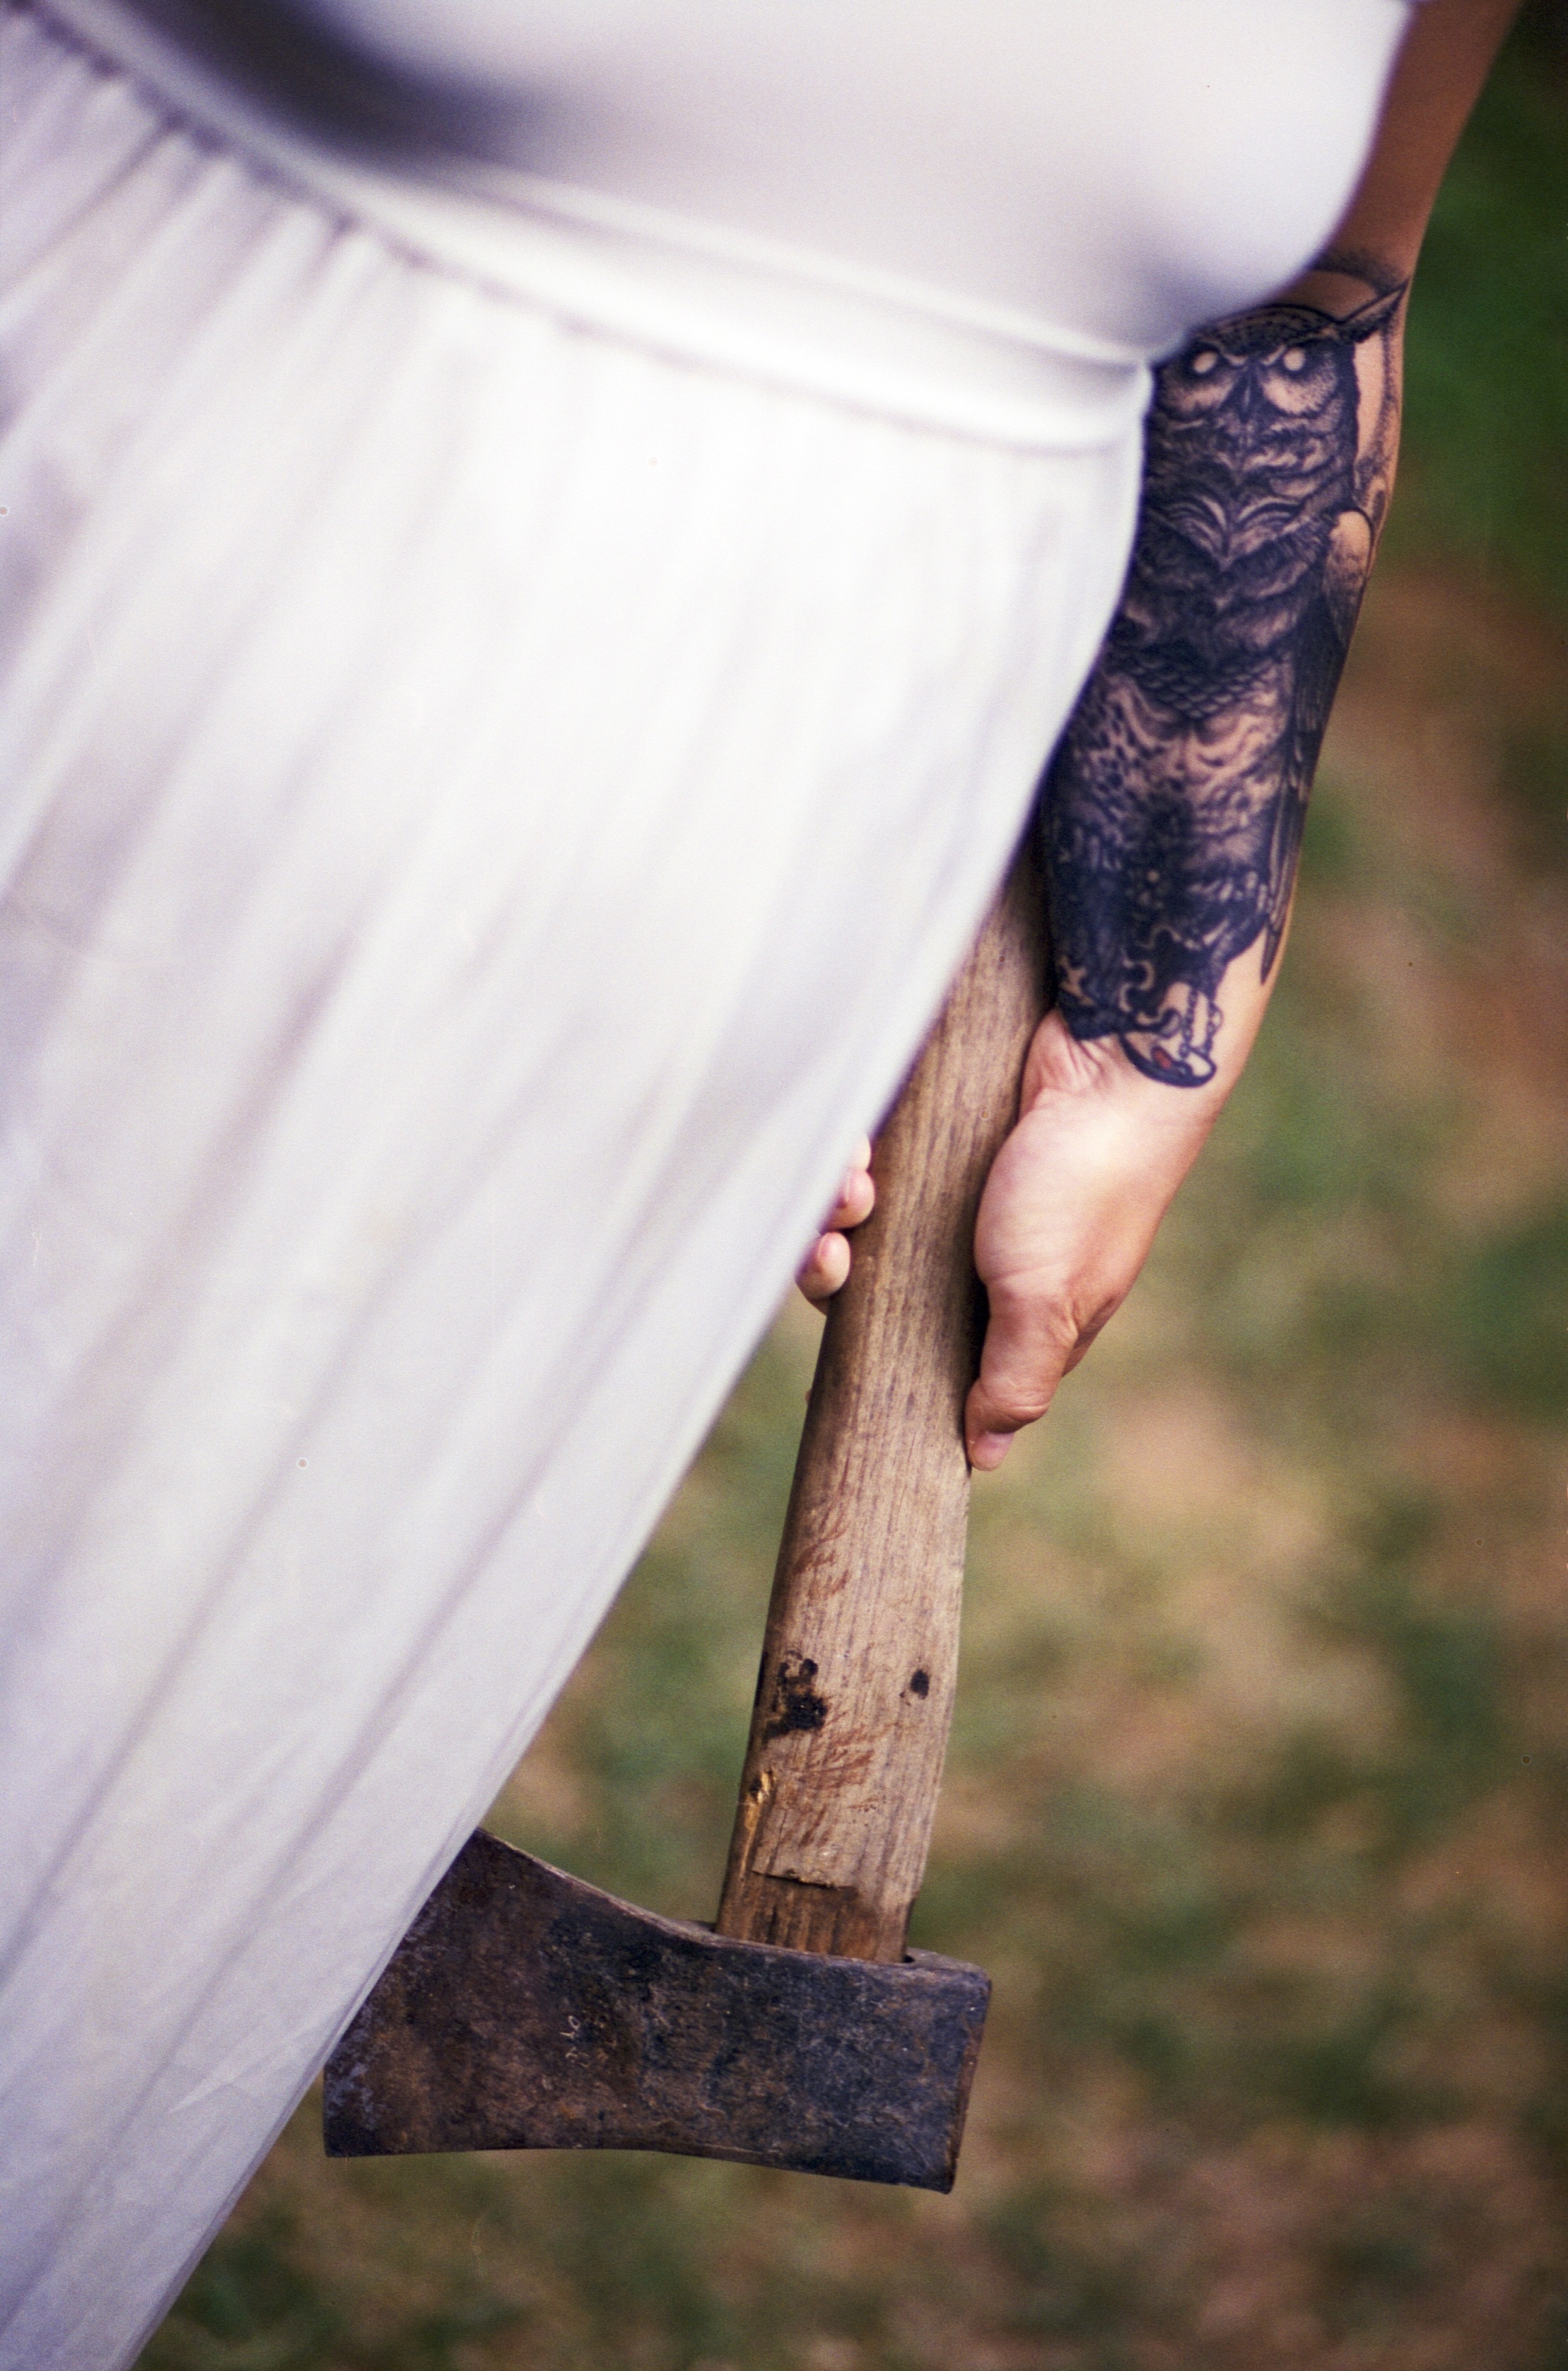
hand, person, photography, leg, spring, green, tattoo, color, blue, clothing, arm, axe, human body, dress, photograph